Ganesha Temple, Morgaon

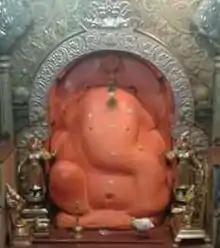
Central image at Morgaon.

A recently built "sabha-mandapa" (assembly-hall) has idols of god Vishnu and his consort Lakshmi. It leads to central hall built by the Patwardhan Rulers of Kurundwad. The ceiling of this hall is formed from a single stone. The "garbhagriha" (sanctum sanctorum) has a central image of Ganesha as Mayureshwar or Moreshwar, facing the North. The Ganesha image is depicted in a seated posture with its trunk turning to the left, four arms and three eyes. He holds a noose (pasha) and elephant goad (ankusha) in his upper hands, while his lower right rests on his knee and the other one holds a modaka (a sweet). The navel and the eyes are embedded with diamonds. A cobra hood raised over Ganesha's head, shelters the Lord. The image is actually smaller than it looks as it is smeared with a thick level of saffron-coloured Sindoor (vermillion), which peels off once every century. It last fell off in 1882, and prior to that in 1788. Ganesha is flanked by idols of his consorts Riddhi and Siddhi sometimes called Siddhi and Buddhi. These idols are made of an alloy of five metals or of brass. The deities are covered with crafted silver and gold. Like all Ashtavinayaka shrines, the central Ganesha image is believed to be "svayambhu" (self-existent), naturally occurring in the form of an elephant-faced stone. In front of the central image, the vahanas of Ganesha – the mouse and the peacock are placed. To the left outside the "garbhagriha" is an image of "Nagna-Bhairava".